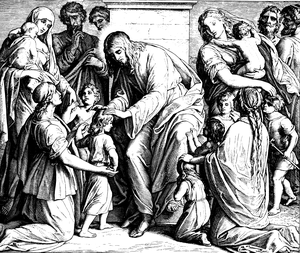
Gravure en bois pour «Die Bibel in Bildern», 1860."